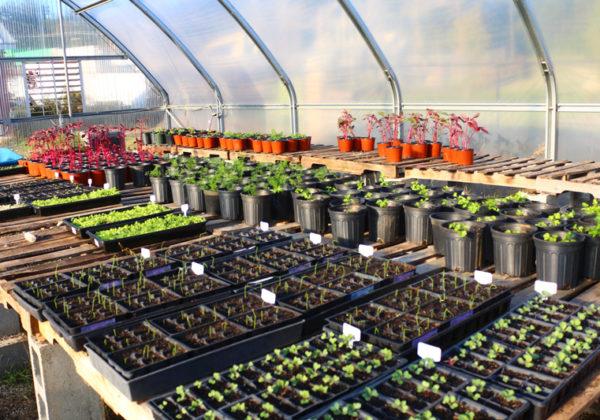
Miche ya mimea mbalimbali imepangwa kwa mpangilio ndani ya jumba la kisasa yenye paa la plastiki. pamoja na nyenzo maalumu ambapo mazingira yamedhibitiwa kuhakikisha ukuaji bora kabla ya kuhamishiwa shambani kwa ajili ya uzalishaji wa mazao.